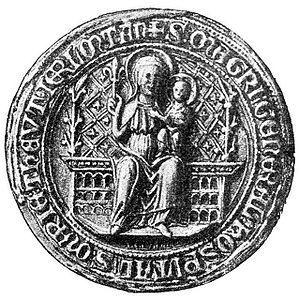
La maison de l'hôpital des Allemands de Sainte-Marie-de-Jérusalem et plus tard, l'ordre de la Maison de Sainte-Marie-des-Teutoniques, plus connu sous le nom d’ordre des Chevaliers teutoniques ou de maison des chevaliers de l'hôpital de Sainte-Marie-des-Teutoniques à Jérusalem ou enfin les Teutoniques, est un ordre militaire chrétien apparu au Moyen Âge.